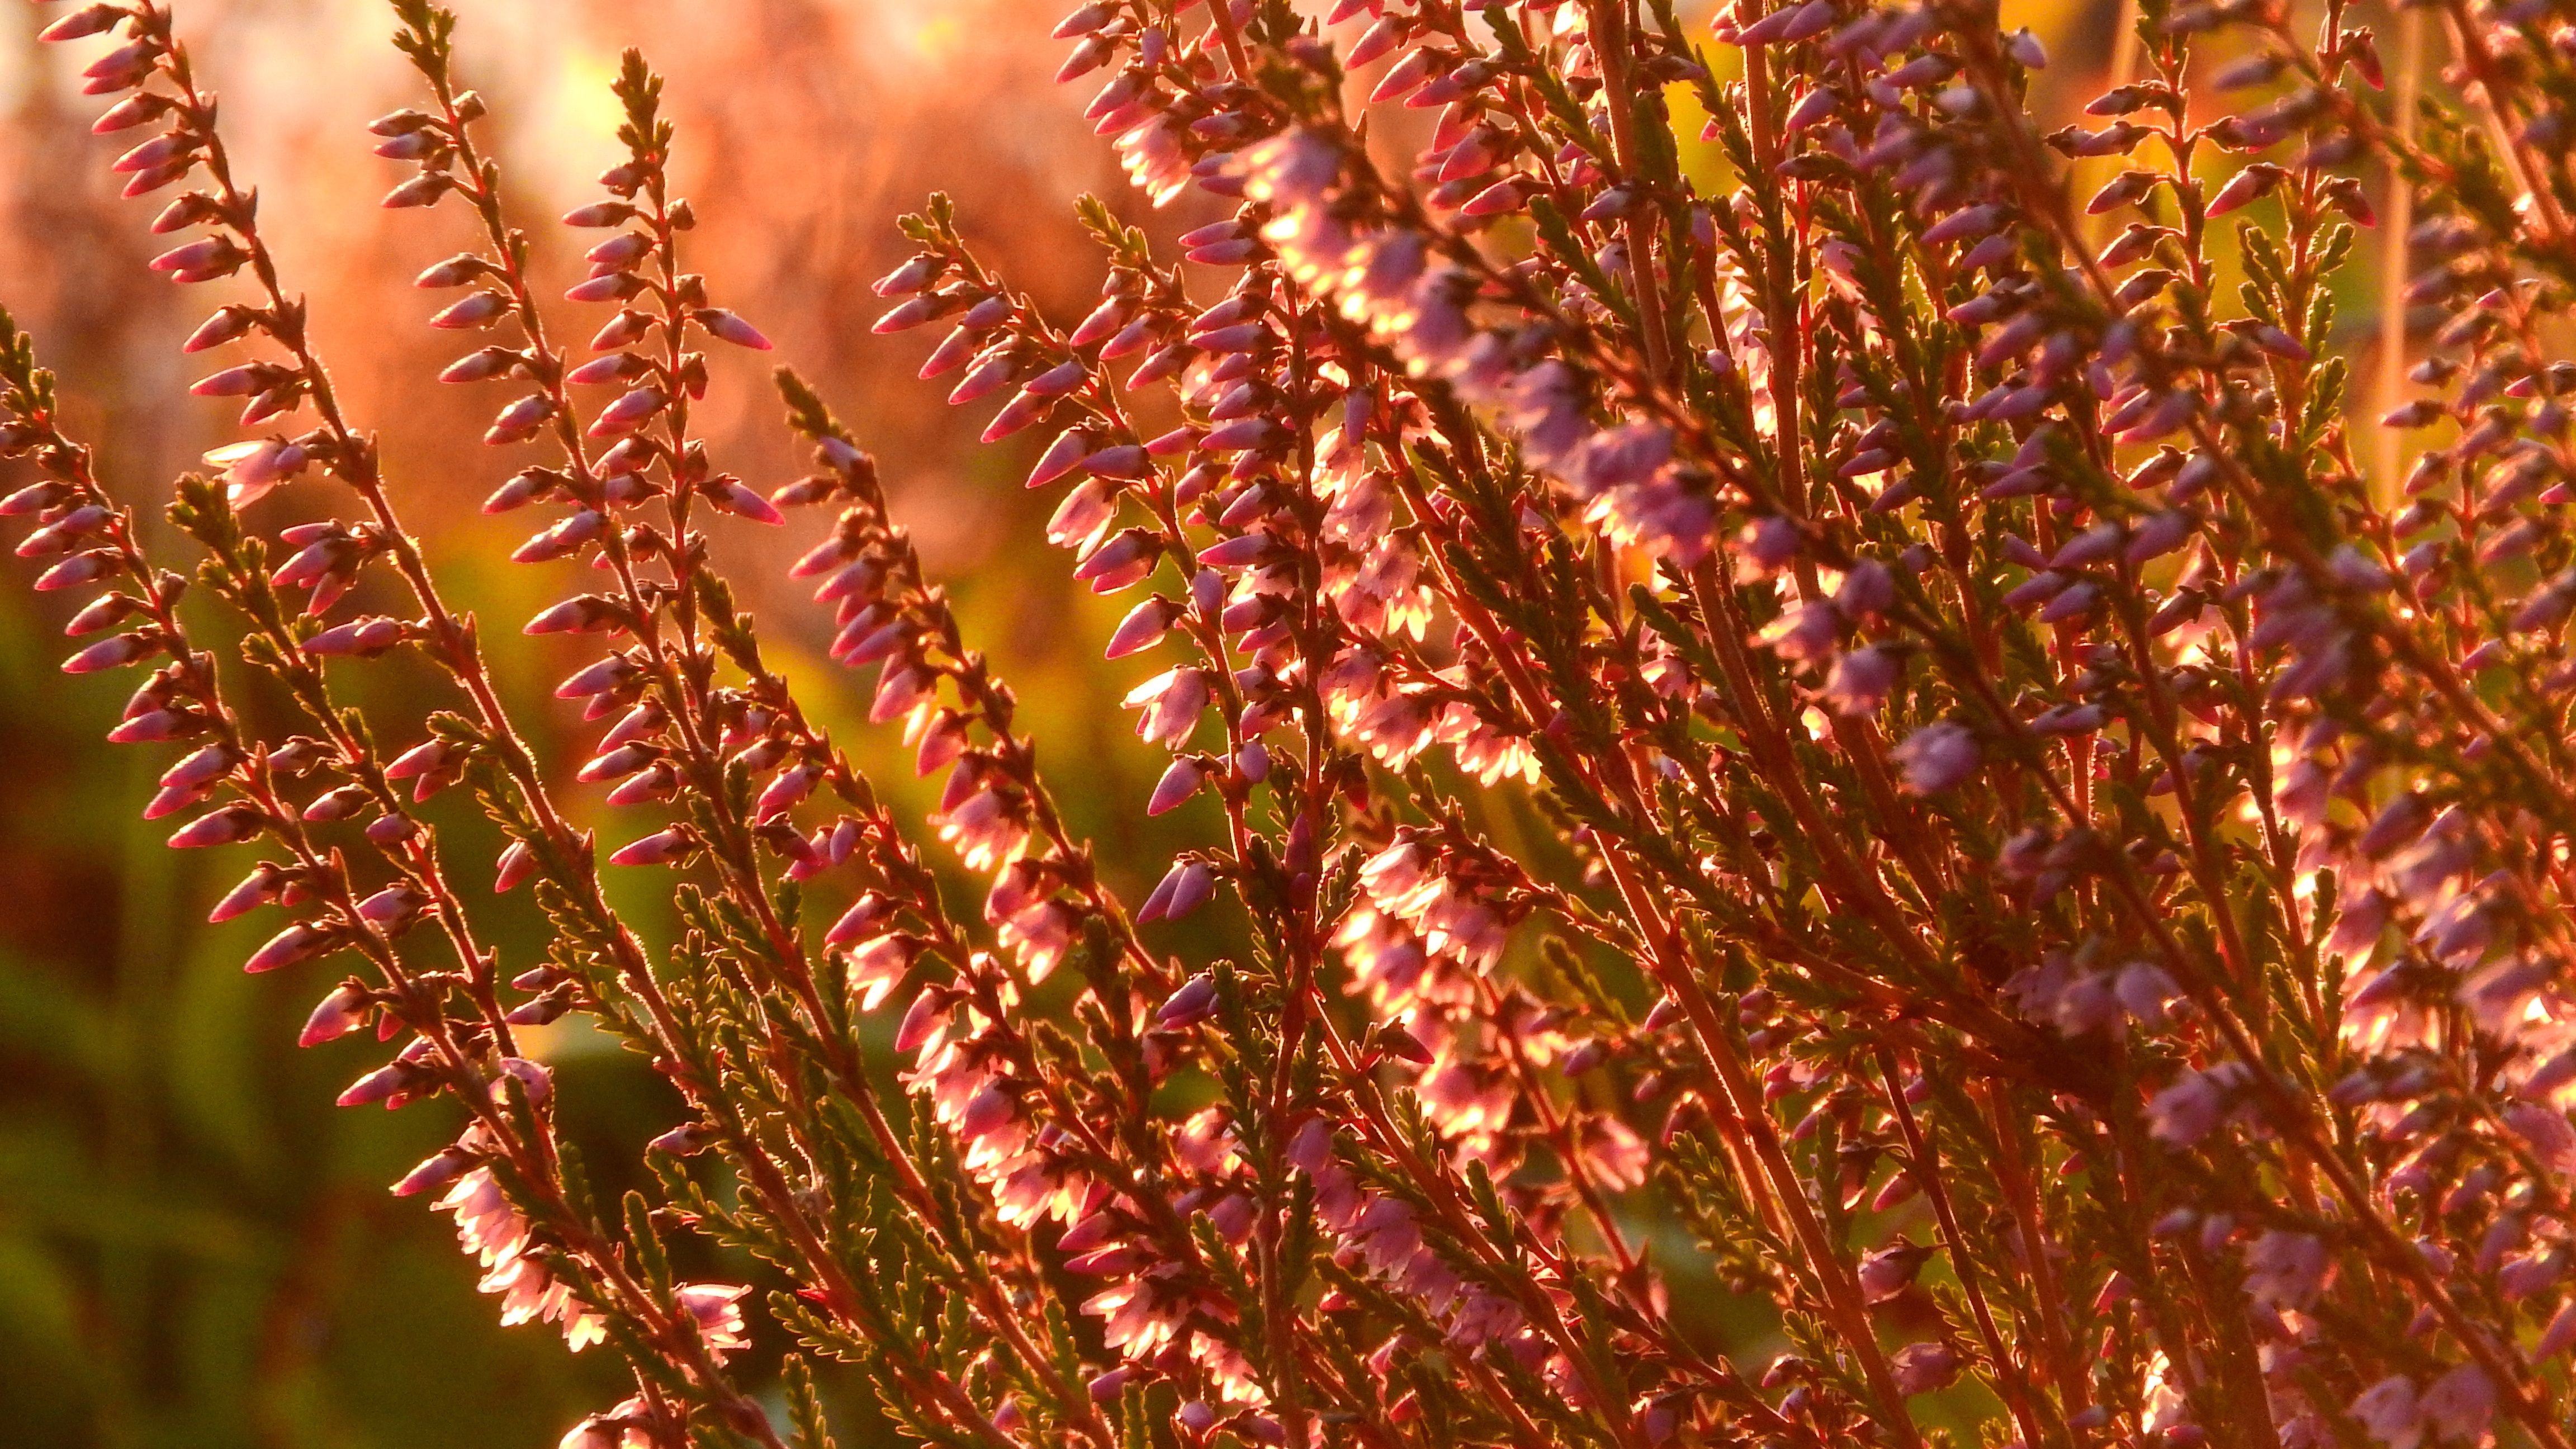
branch, plant, flower, flowers, christmas decoration, heather, macro photography, ericaceae, grass family